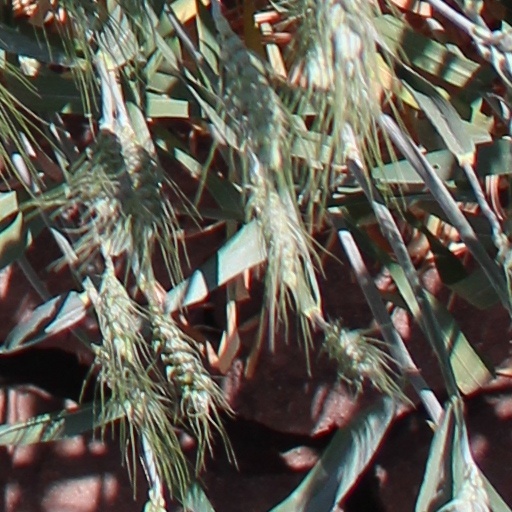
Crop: wheat